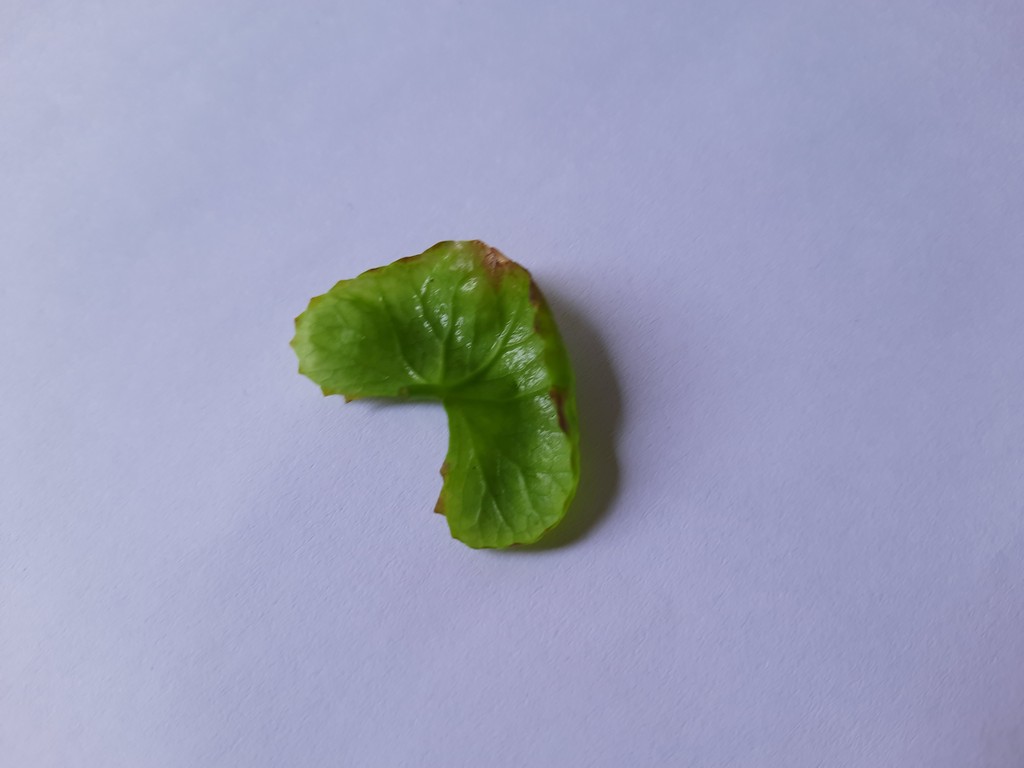
Label: Unhealthy